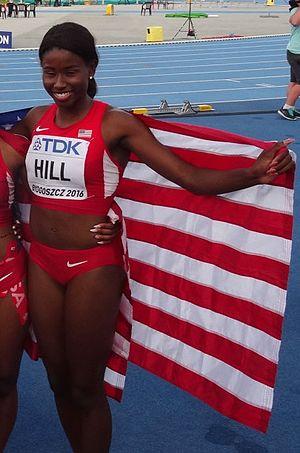
Candace Hill est une athlète américaine, spécialiste des épreuves de sprint.